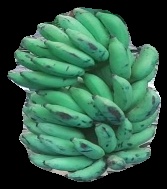
Variety: elakki-bale
Grade: grade3